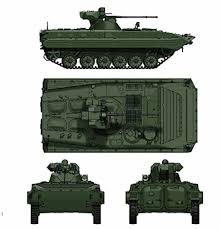
Label: BMP-1